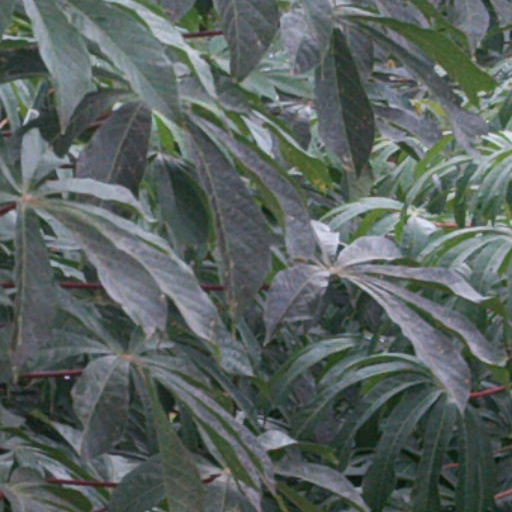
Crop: cassava